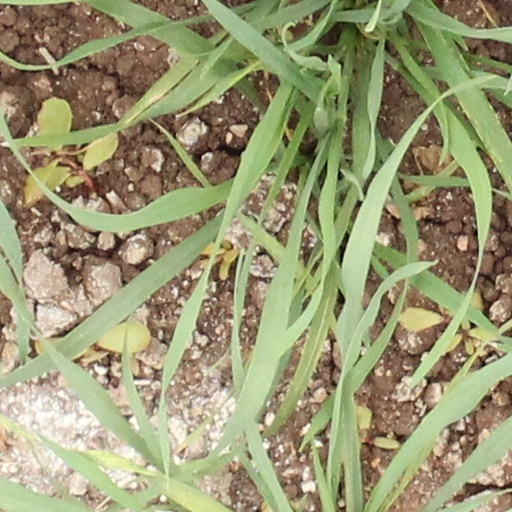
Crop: wheat